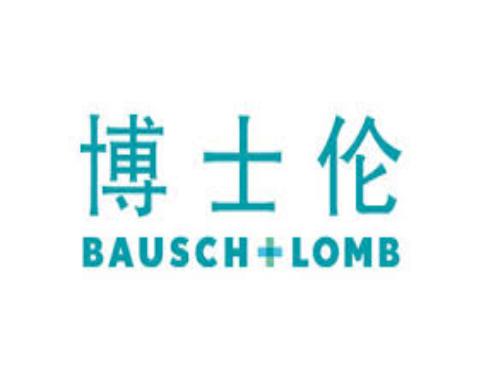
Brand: bauschlomb-1
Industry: Medical